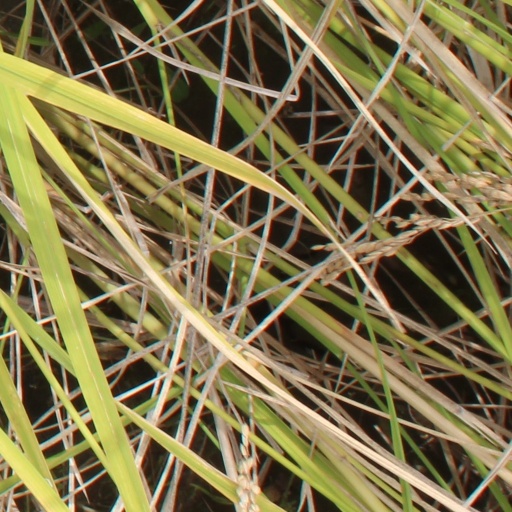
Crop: rice